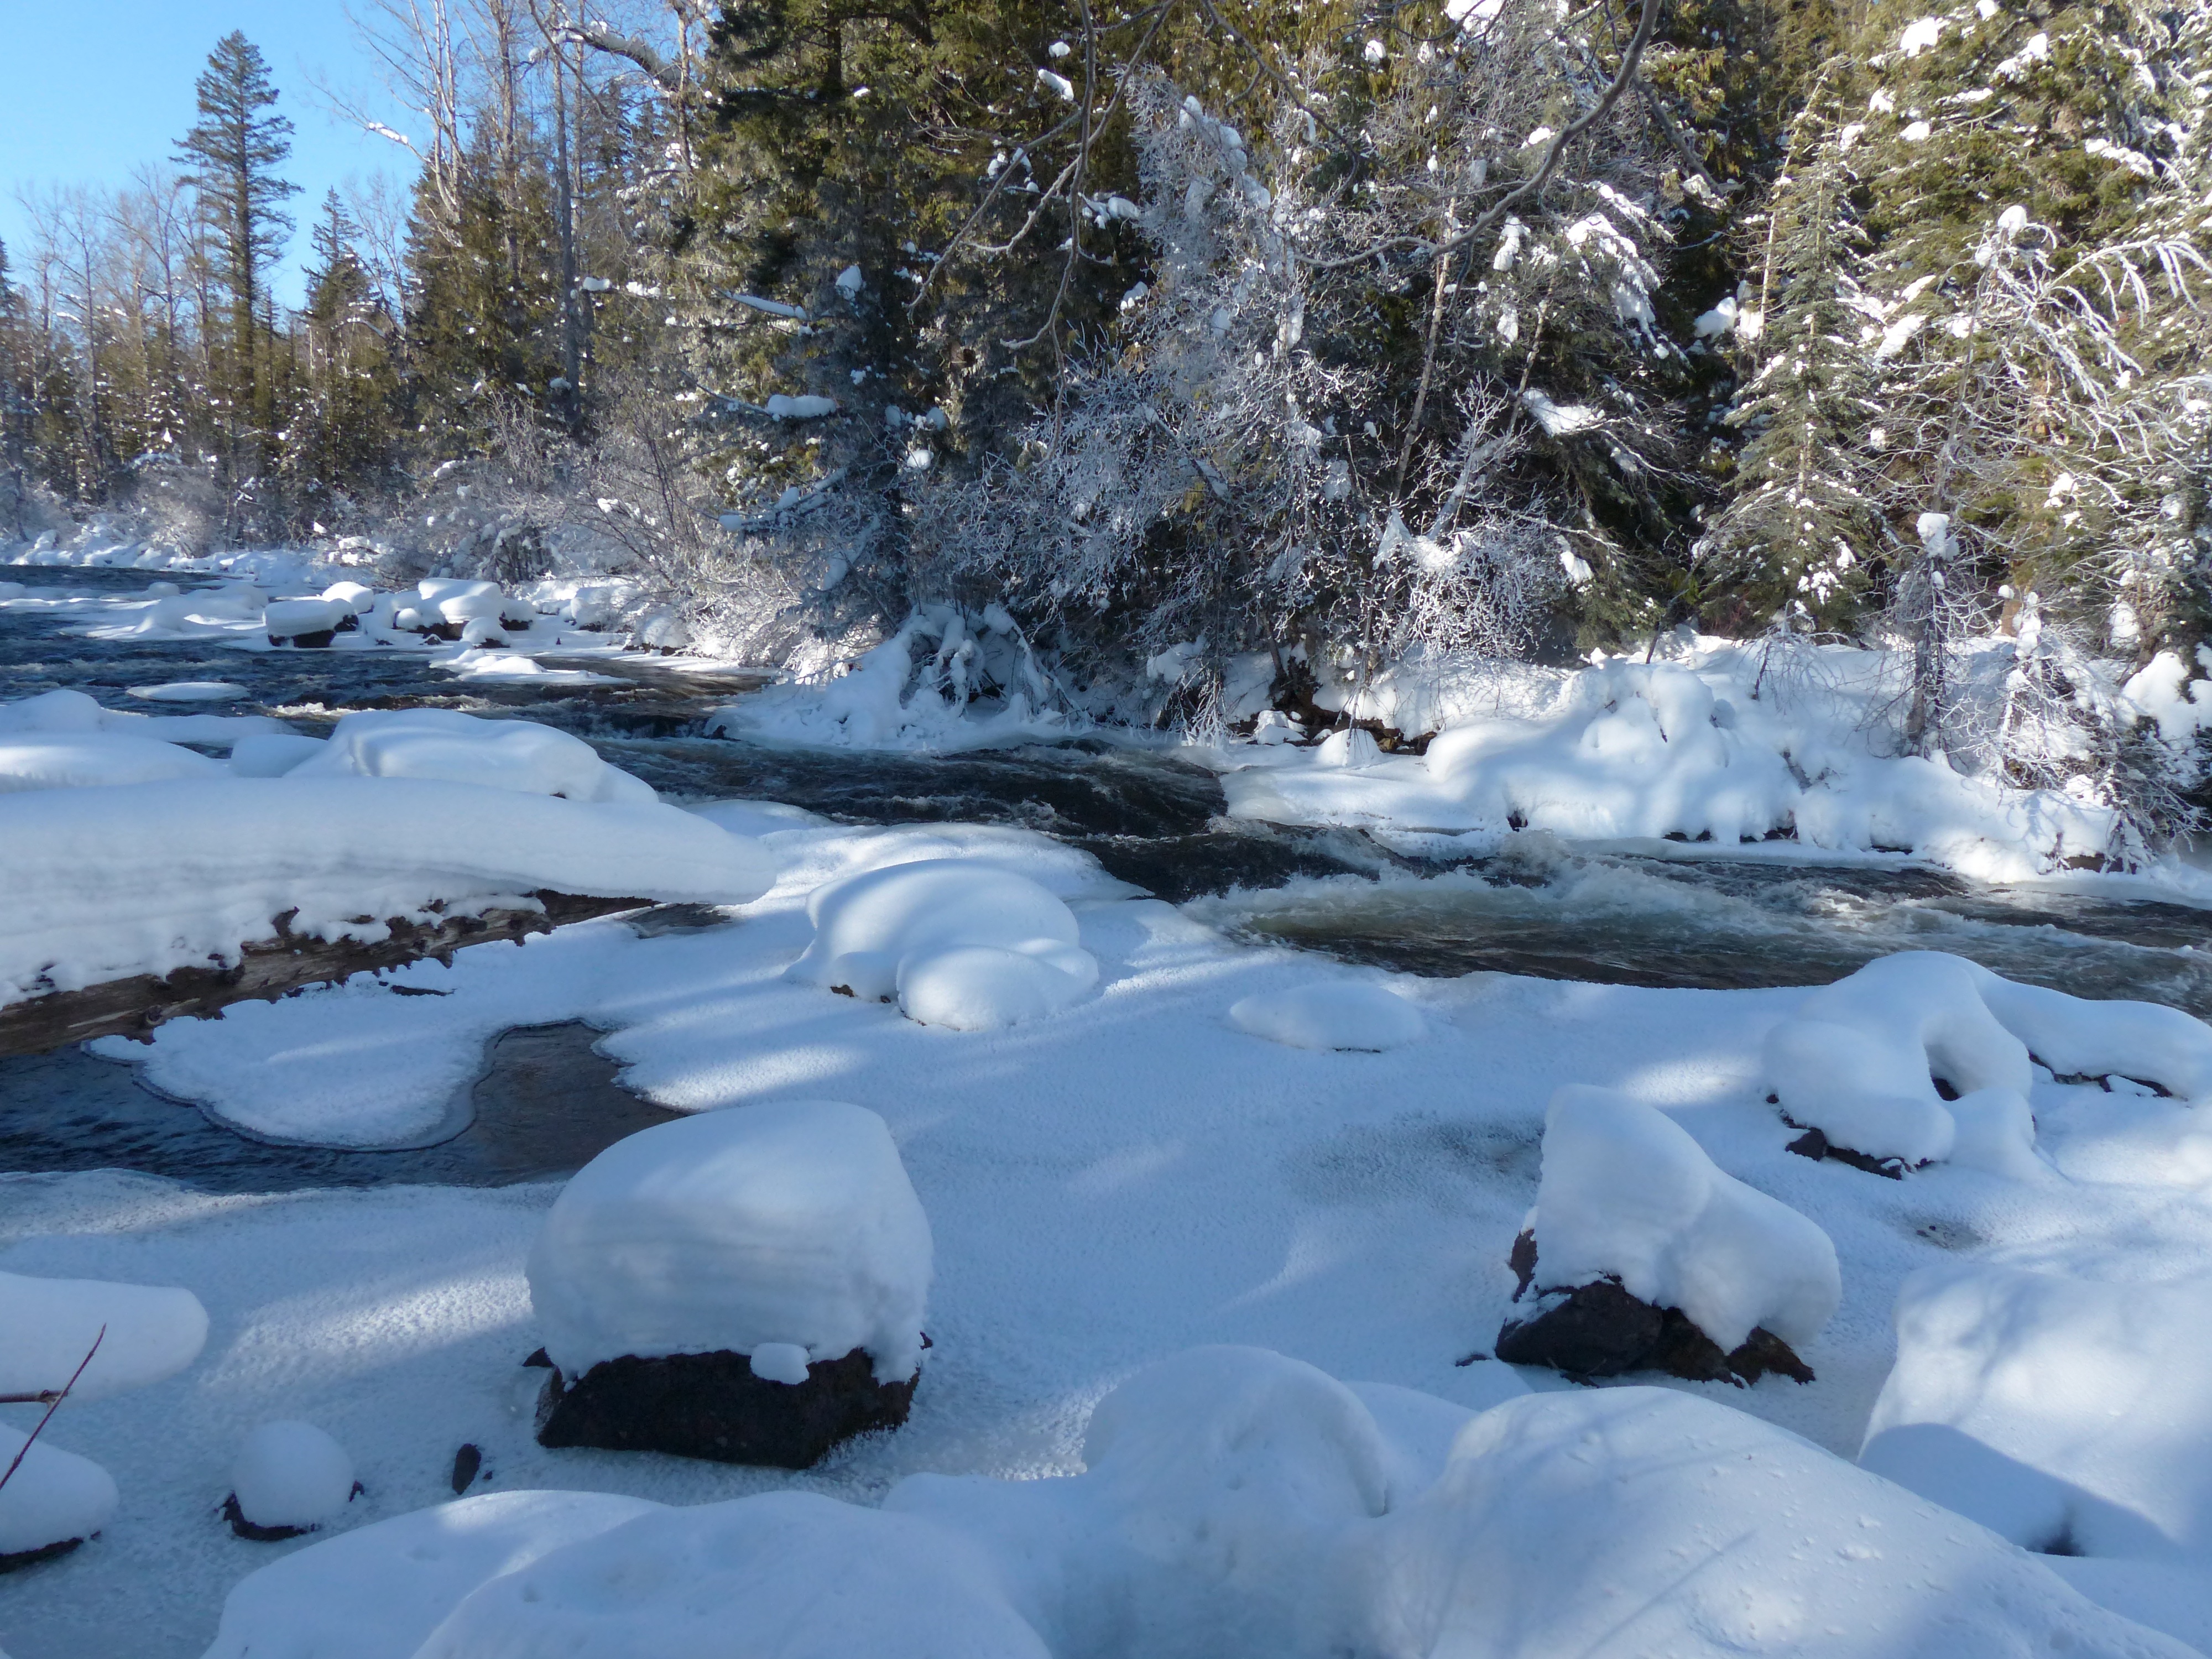
landscape, tree, water, nature, forest, waterfall, snow, winter, countryside, frost, stream, ice, scenery, weather, canyon, season, water fall, canada, frosted, freezing, british columbia, ice cold, bitter cold, canim falls, canim creek